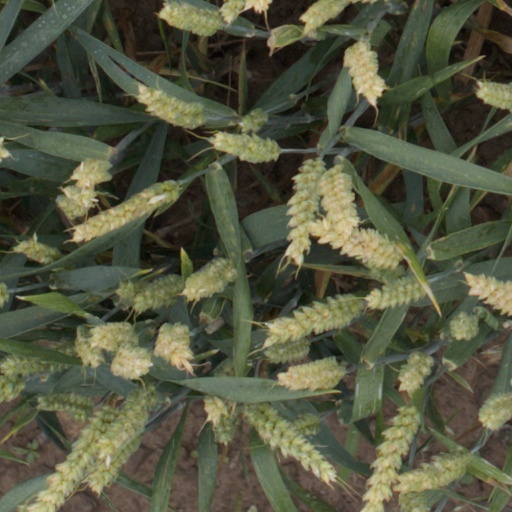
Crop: wheat